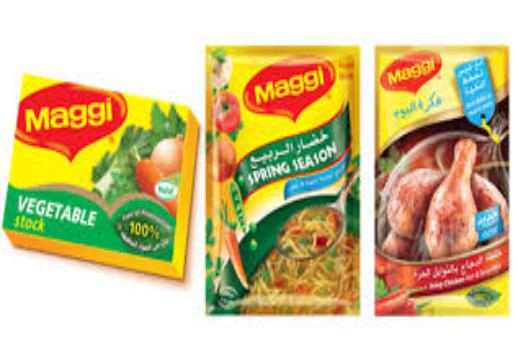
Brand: Maggi
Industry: Food